Second Battle of El Alamein

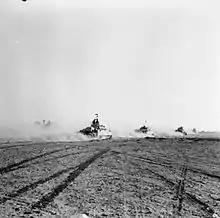
British tanks advance to engage German and Italian armour after infantry had opened gaps in the Axis minefield at El Alamein, 24 October 1942

At 22:00, the four infantry divisions of XXX Corps began to move. The objective was to establish a bridgehead before dawn at the imaginary line in the desert where the strongest enemy defences were situated, on the far side of the second mine belt. Once the infantry reached the first minefields, the mine sweepers, including Reconnaissance Corps troops and sappers, moved in to create a passage for the armoured divisions of X Corps. Progress was slower than planned but at 02:00, the first of the 500 tanks crawled forward. By 04:00, the lead tanks were in the minefields, where they stirred up so much dust that there was no visibility at all, traffic jams developed and tanks bogged down. Only about half of the infantry attained their objectives and none of the tanks broke through.